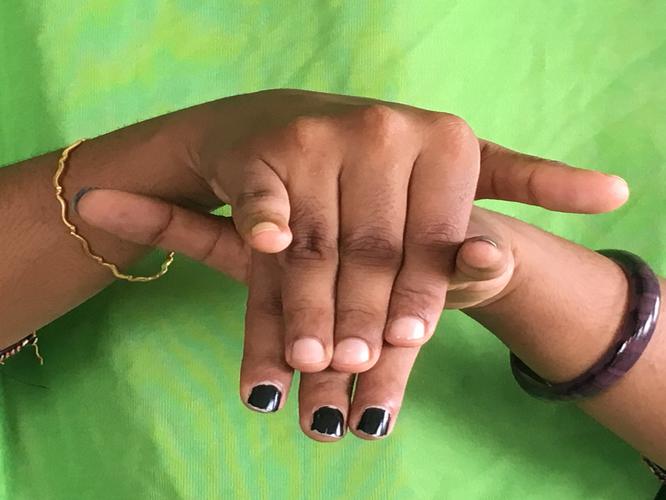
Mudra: Varaha
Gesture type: double_hand